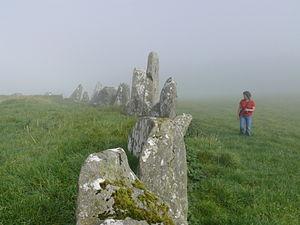
Cette liste non exhaustive recense les principaux sites mégalithiques du comté de Donegal.